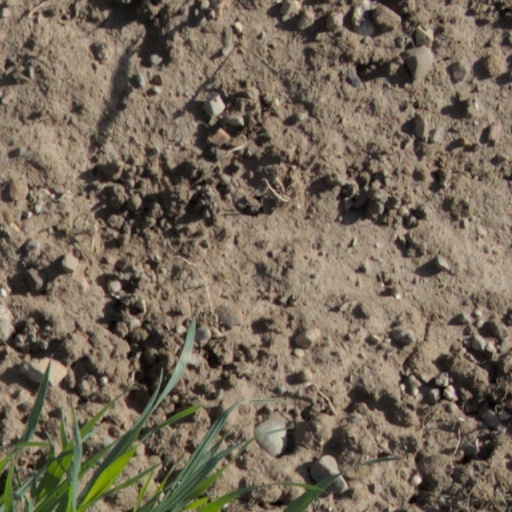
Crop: wheat